Trumpet

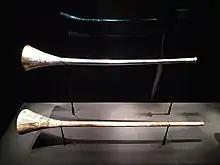
Silver and gold plated trumpet and its wooden mute from the tomb of Tutankhamun (1326–1336 BC)

The English word "trumpet" was first used in the late 14th century. The word came from Old French , which is a diminutive of . The word "trump", meaning "trumpet", was first used in English in 1300. The word comes from Old French 'long, tube-like musical wind instrument' ( 1100s), cognate with Provençal , Italian , all probably from a Germanic source (compare Old High German , Old Norse 'trumpet'), of imitative origin."